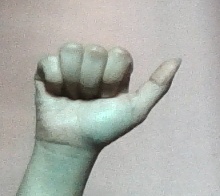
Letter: dhad